Syracuse Orange football

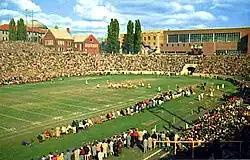
Old Archbold Stadium in 1970s

The late 1930s and 1940s had a decline in fortunes that began to reverse when Ben Schwartzwalder took over as head coach in 1949. Syracuse made its first bowl appearance in the 1953 Orange Bowl, followed by appearances in the 1957 Cotton Bowl and the 1959 Orange Bowl.